Mérida (state)

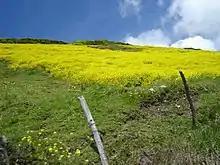
landscape in the state of Merida

The State of Mérida commonly known simply as Mérida is one of the 23 states of Venezuela. The state capital is Mérida, in the Libertador Municipality.